Aelianus Tacticus

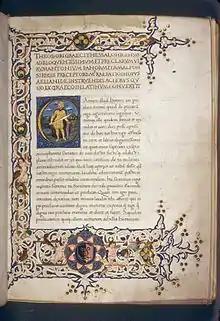
"In hoc codice continentur Helianus De instruendis aciebus et Onosander De optimo imperatore", , by Aelianus Tacticus

Aelianus Tacticus (fl. 2nd century AD), also known as Aelian, was a Greek military writer who lived in Rome.